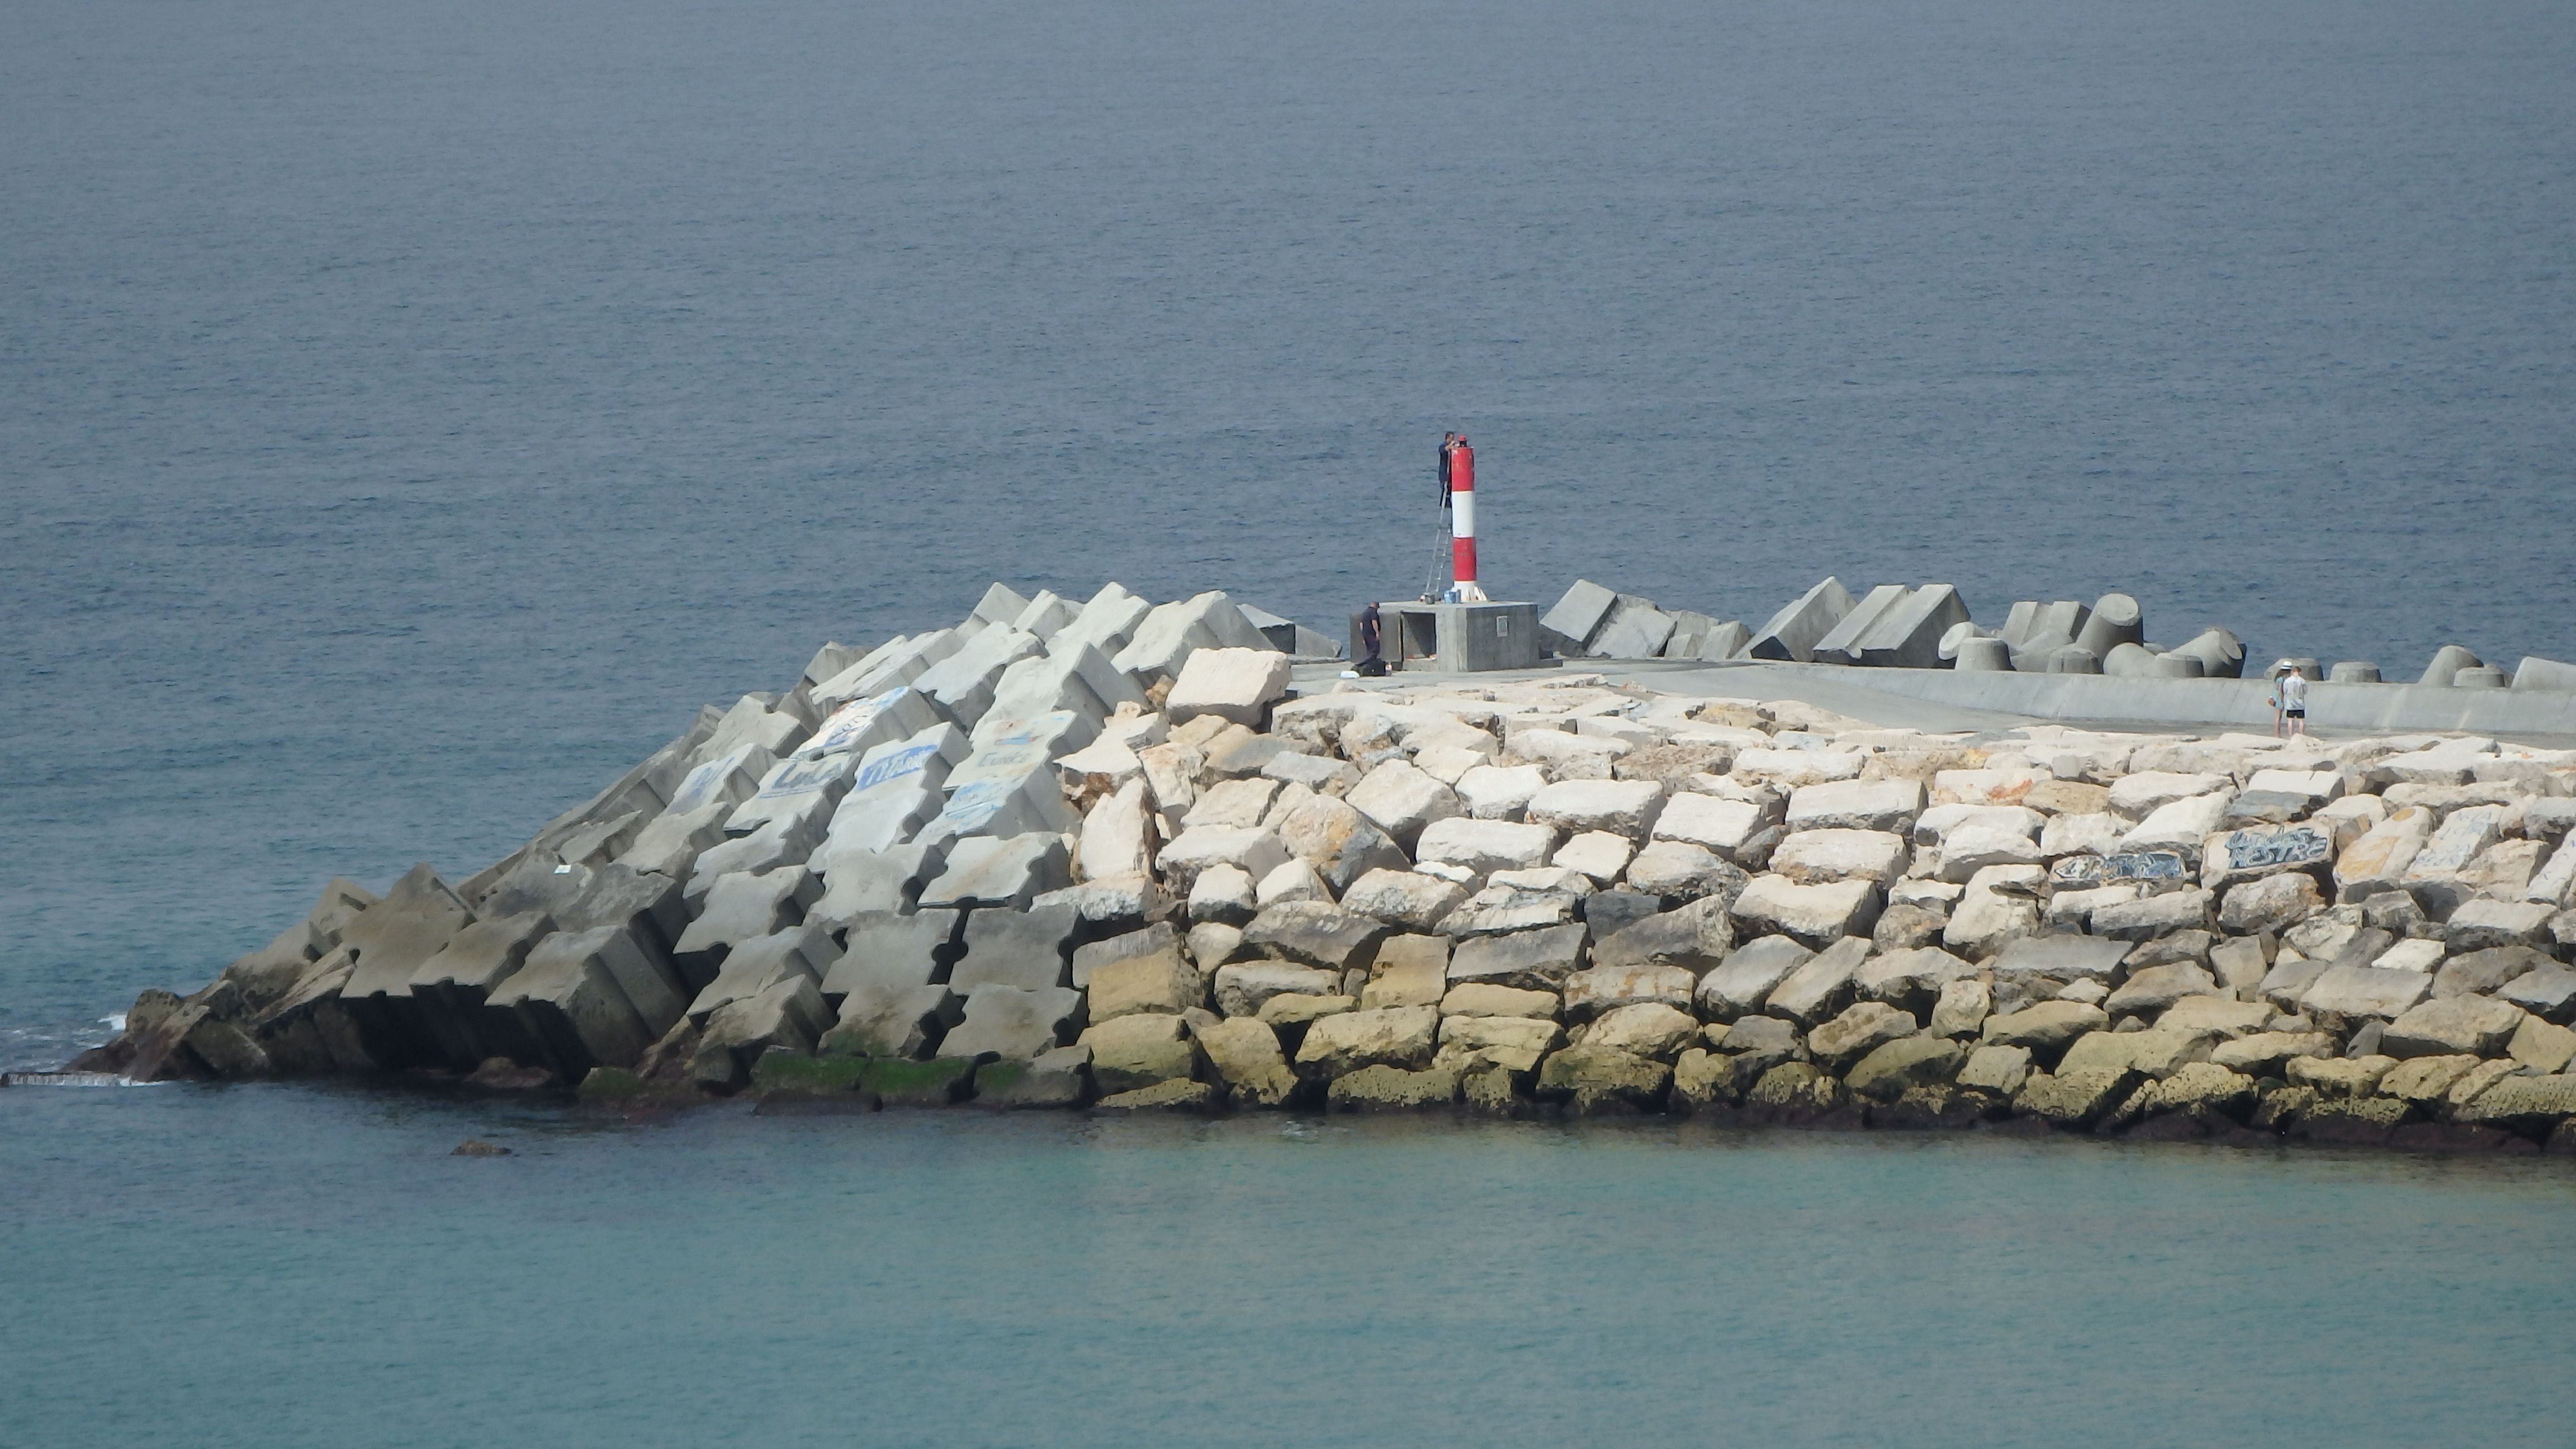
sea, coast, ocean, shore, cliff, cove, vehicle, tower, bay, terrain, channel, breakwater, cape, islet